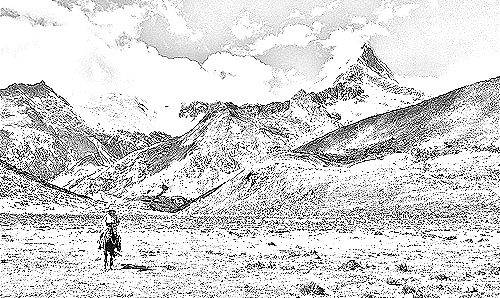
Portrait style: Sketch Portrait